Sprinter (British Rail)

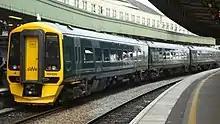
Great Western Railway 158956 at Bristol Temple Meads

The Class 156 units were built from 1987 to 1989 by Metro-Cammell at its Washwood Heath Works in Birmingham. The vehicles, like the Class 155s, have a single leaf sliding door at either end of each coach - this feature reflected the anticipated longer journeys (with fewer stops) that the Class 156 was supposed to operate. They have a top speed of . They feature medium density (2+2) seating.